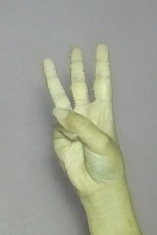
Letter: thaa